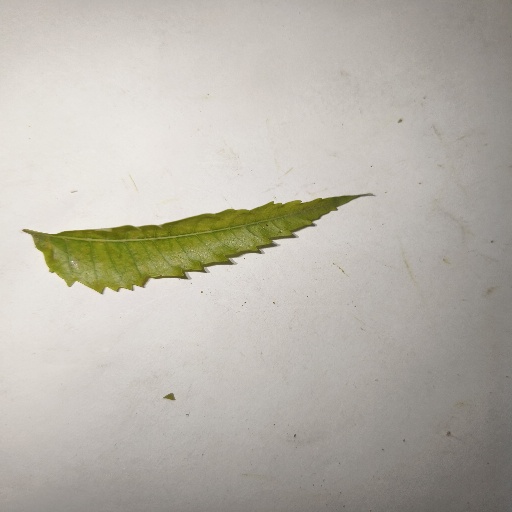
Species: Neem
Leaf condition: Yellow Leaf